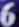
Number: 6